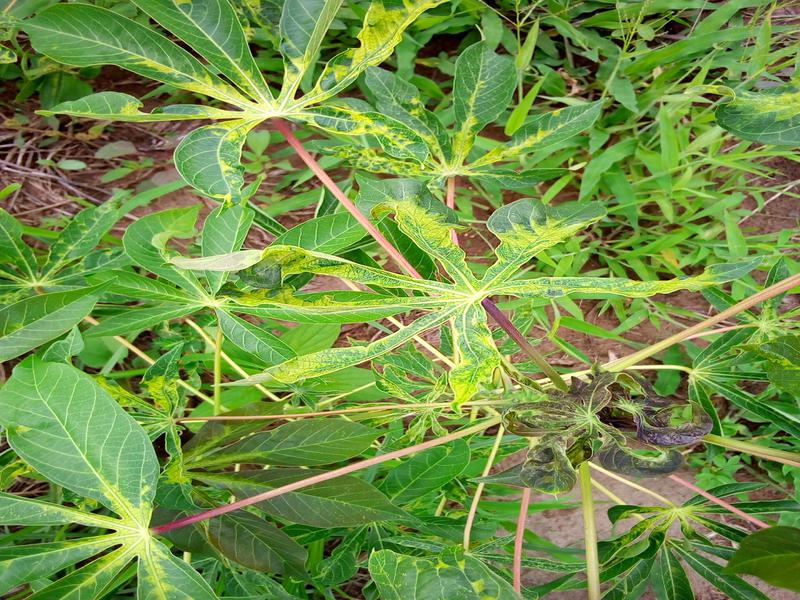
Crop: cassava
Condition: mosaic_disease